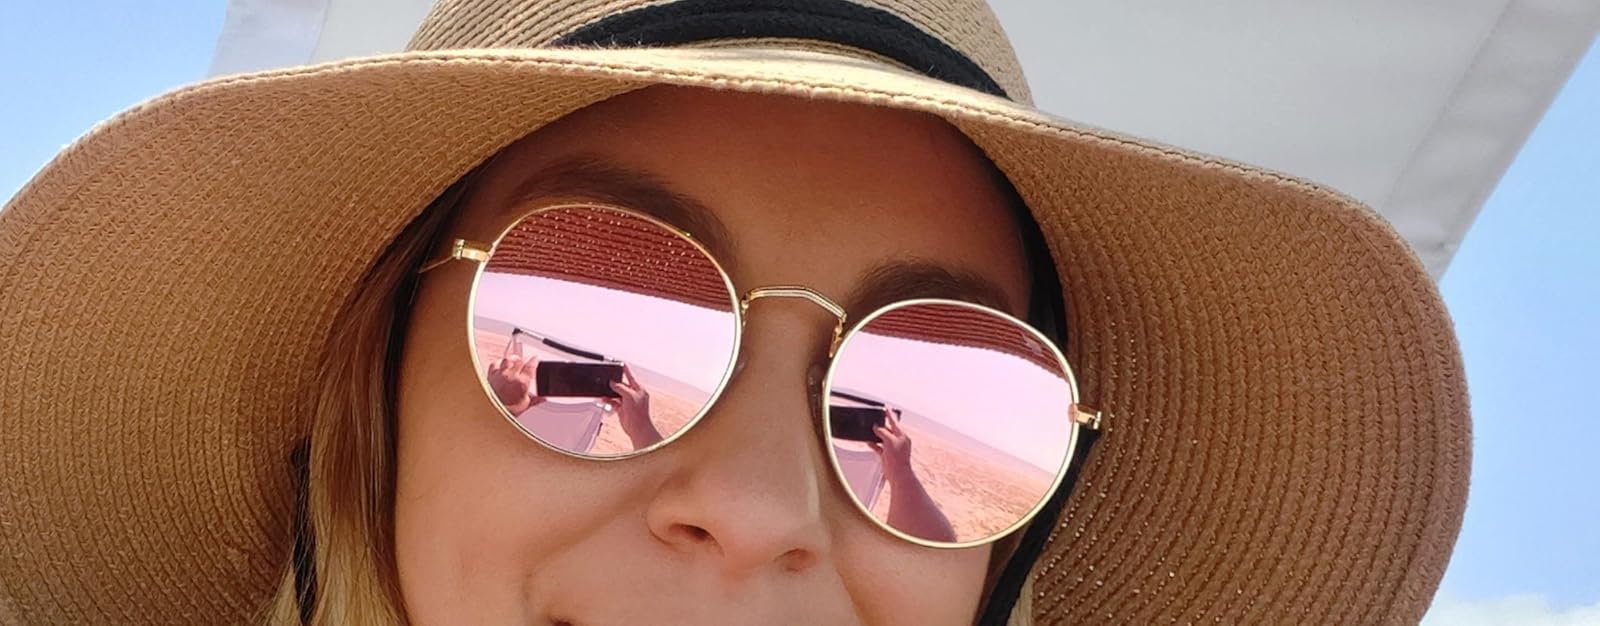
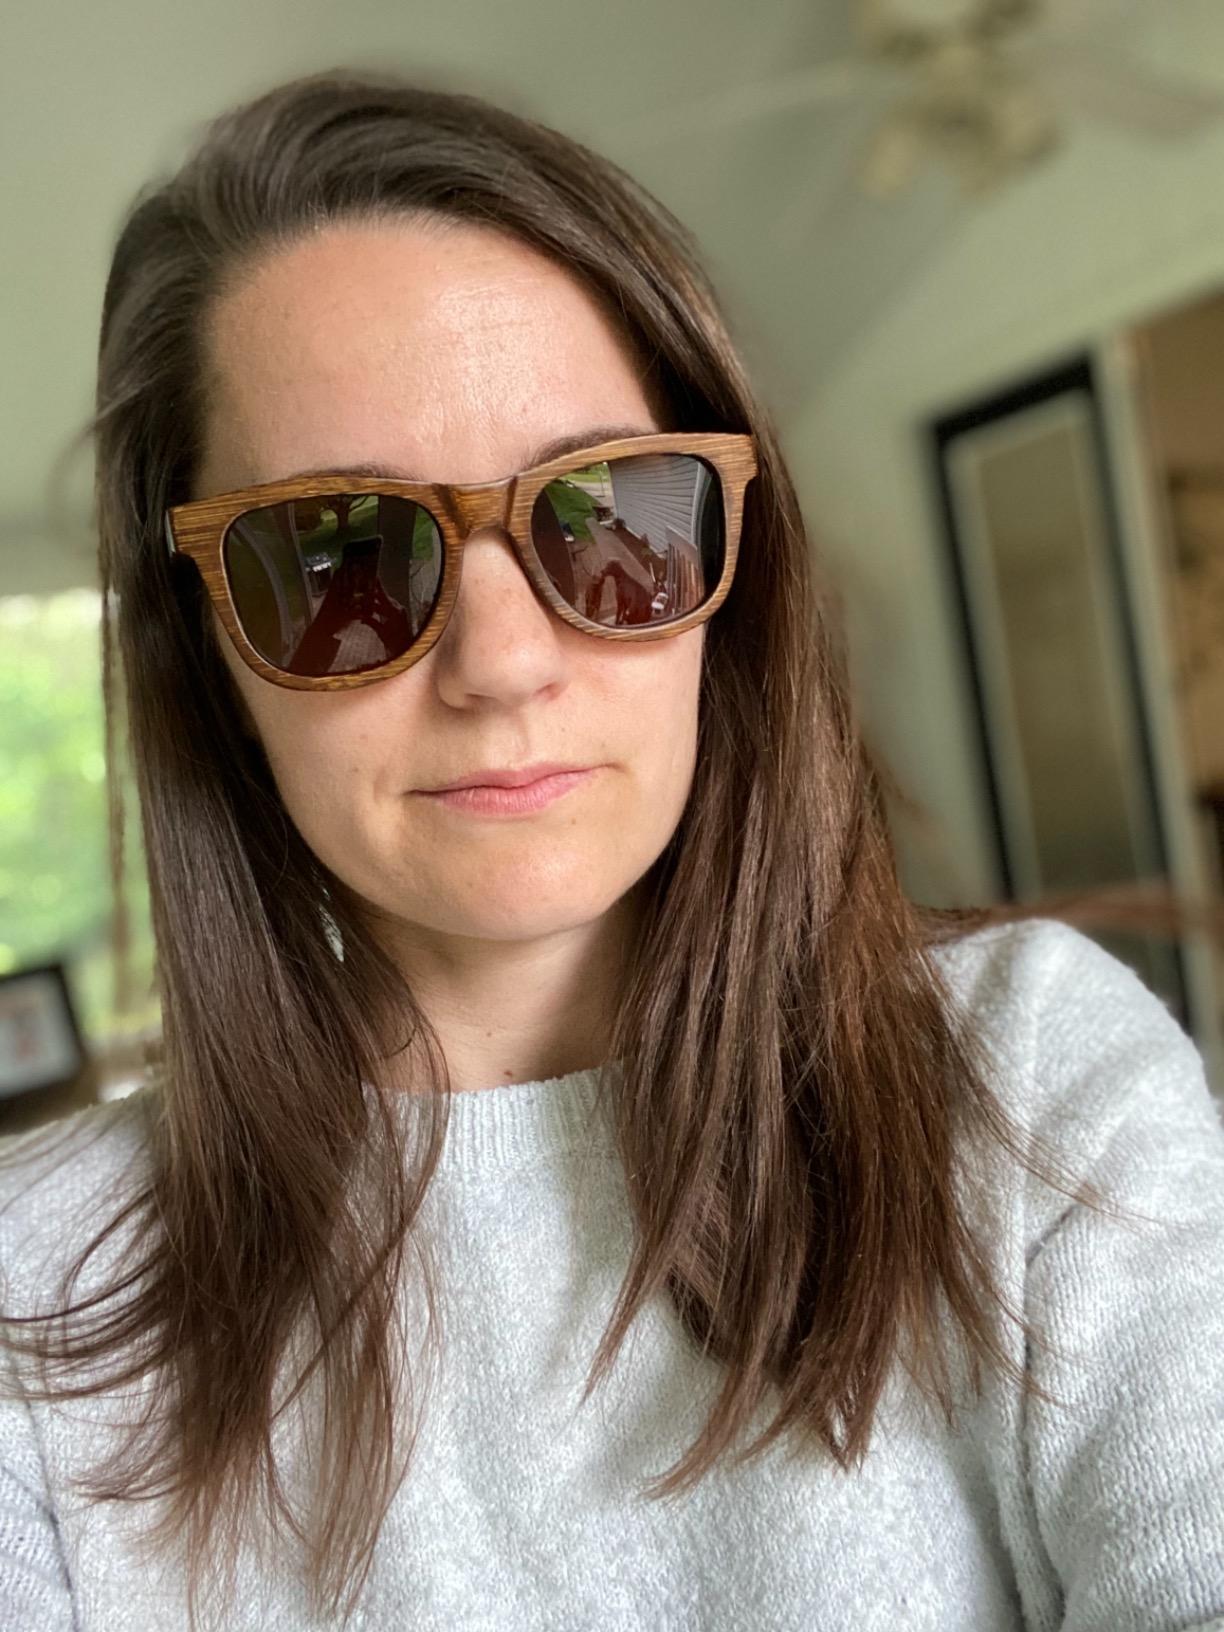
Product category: accessories_sunglasses
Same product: no